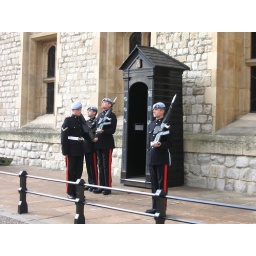
in front of the building that houses the royal jewels